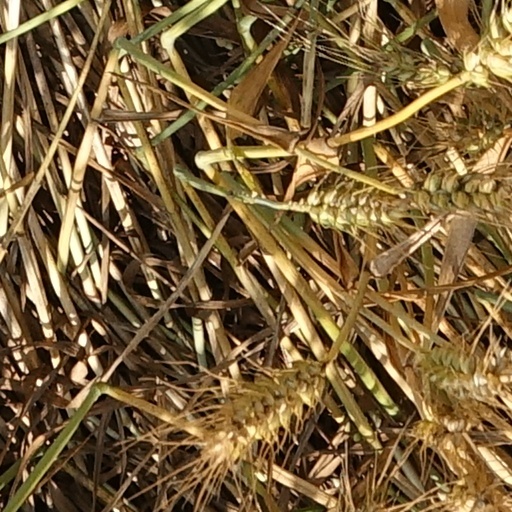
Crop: wheat